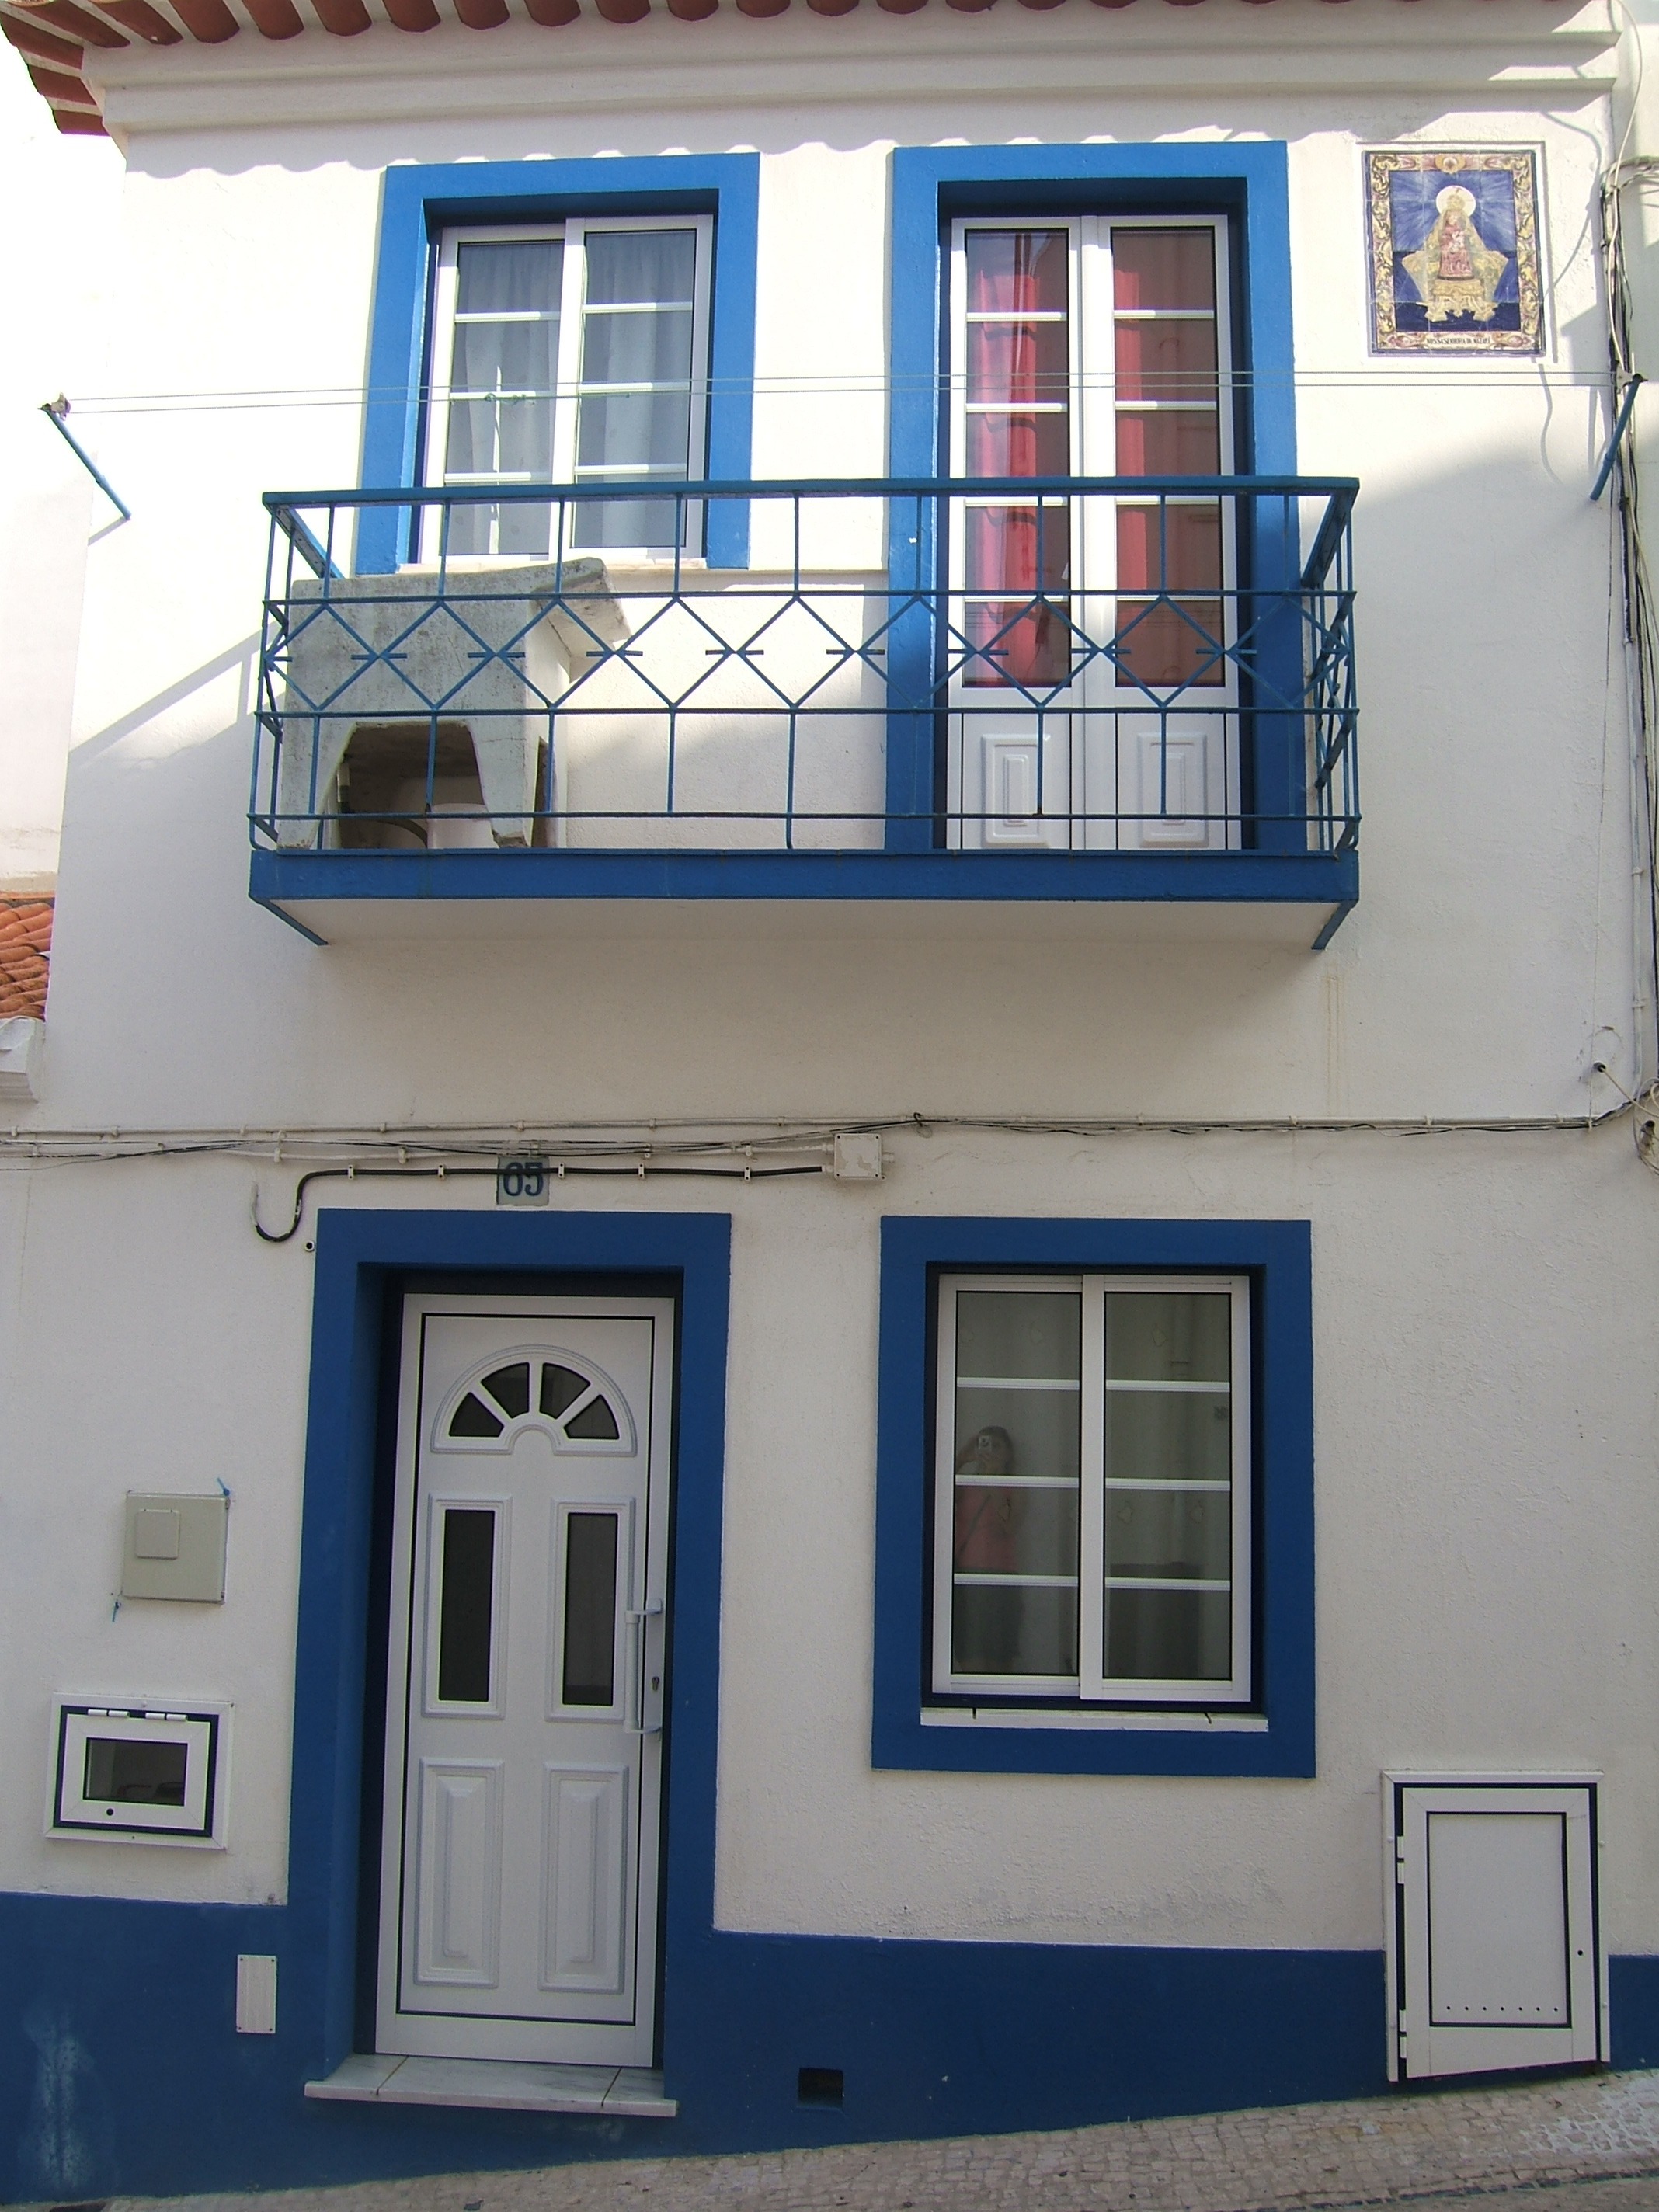
white, house, window, building, home, balcony, cottage, facade, property, blue, door, apartment, interior design, portugal